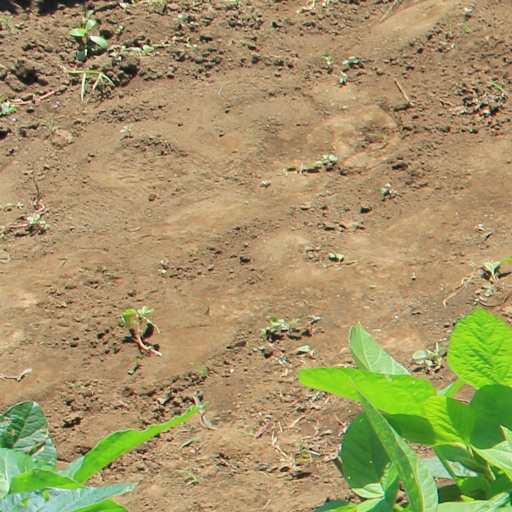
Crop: soybean